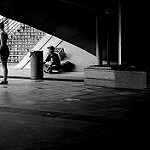
Label: street